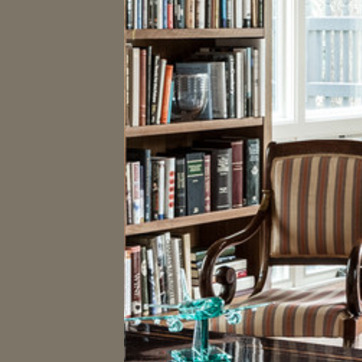
Material: paper